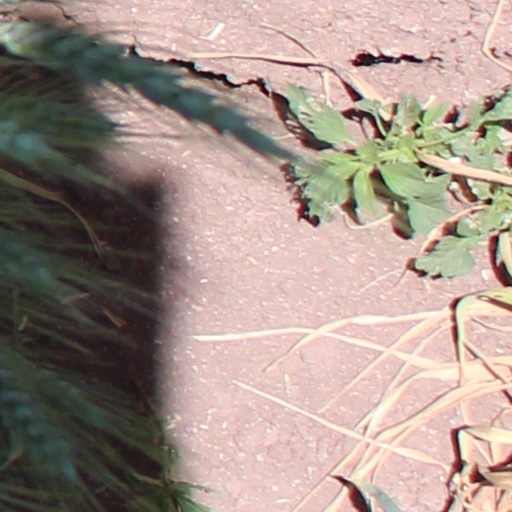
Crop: wheat